Archer's stake

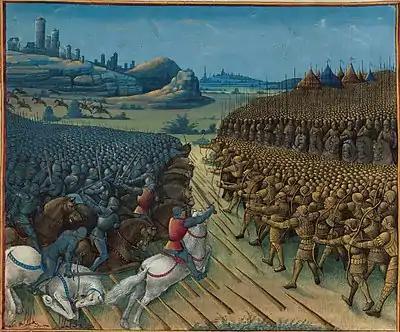
Archer's stakes in the Battle of Nicopolis (painting from the 15th century, "Passages d'outremer")

An archer's stake was an anti-cavalry defence used by longbowmen in the 15th and 16th centuries.